2011 German Grand Prix

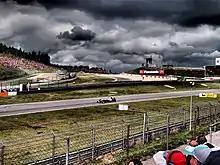
Michael Schumacher finished the race in eighth position.

On the fourth lap, Alonso ran wide at Turn 2 getting a wheel on the wet grass, forcing him onto the tarmac. This allowed Vettel to gain third place. Only a few laps later though, Alonso repassed Vettel into Turn 1. Later, on lap 16, Rubens Barrichello suffered an engine failure, however he was able to limp back to the pits.